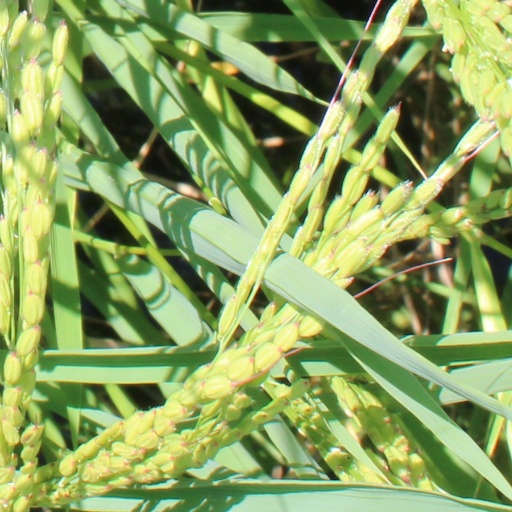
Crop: rice